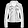
Label: Coat